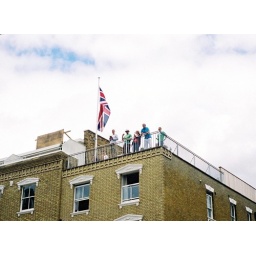
Best seats not in the house